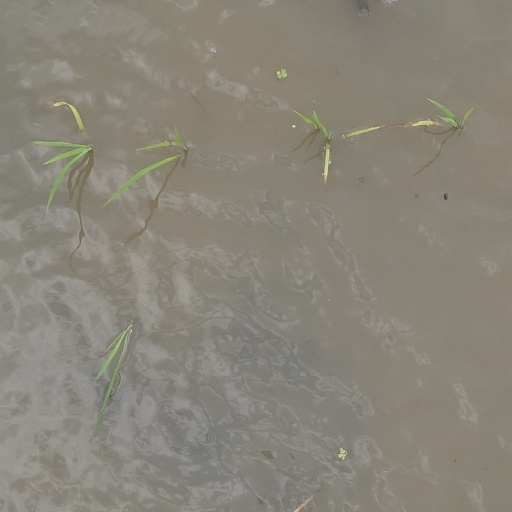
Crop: rice